Line 1 Yonge–University

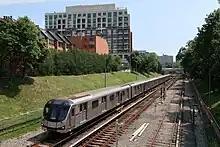
An open-cut section looking south to Davisville station

On November 17, 2016, with the Presto fare gates installed at Eglinton station, all of the stations along the line became Presto-enabled.